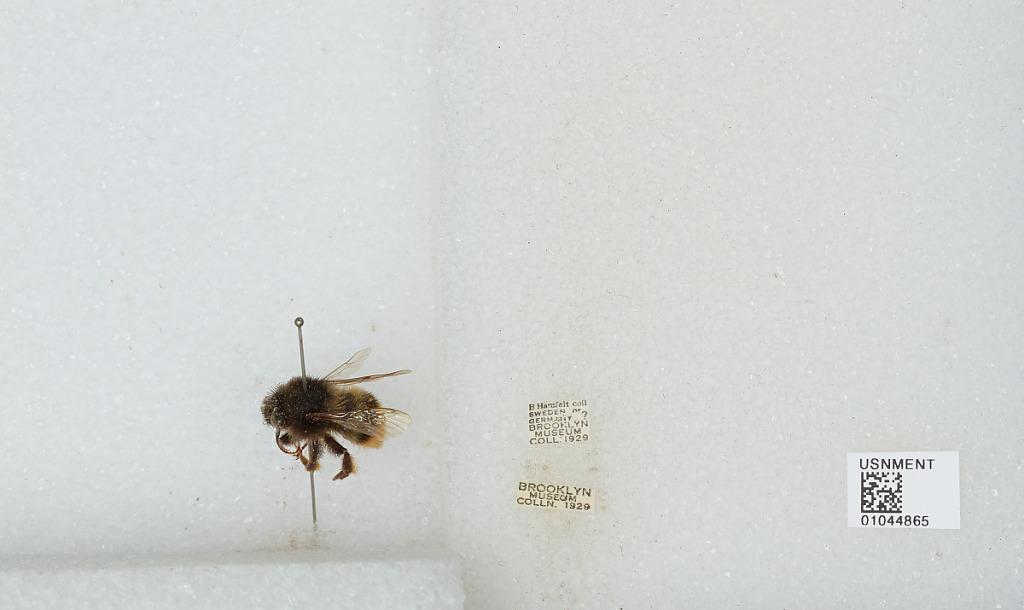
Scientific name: Bombus sp.
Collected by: B. Hamfelt
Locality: Sweden or Germany